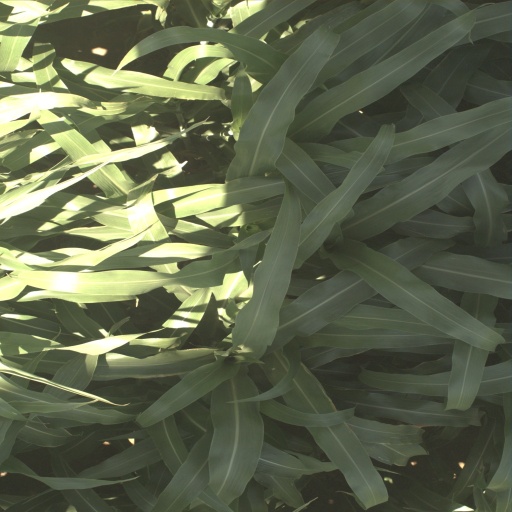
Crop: sorghum